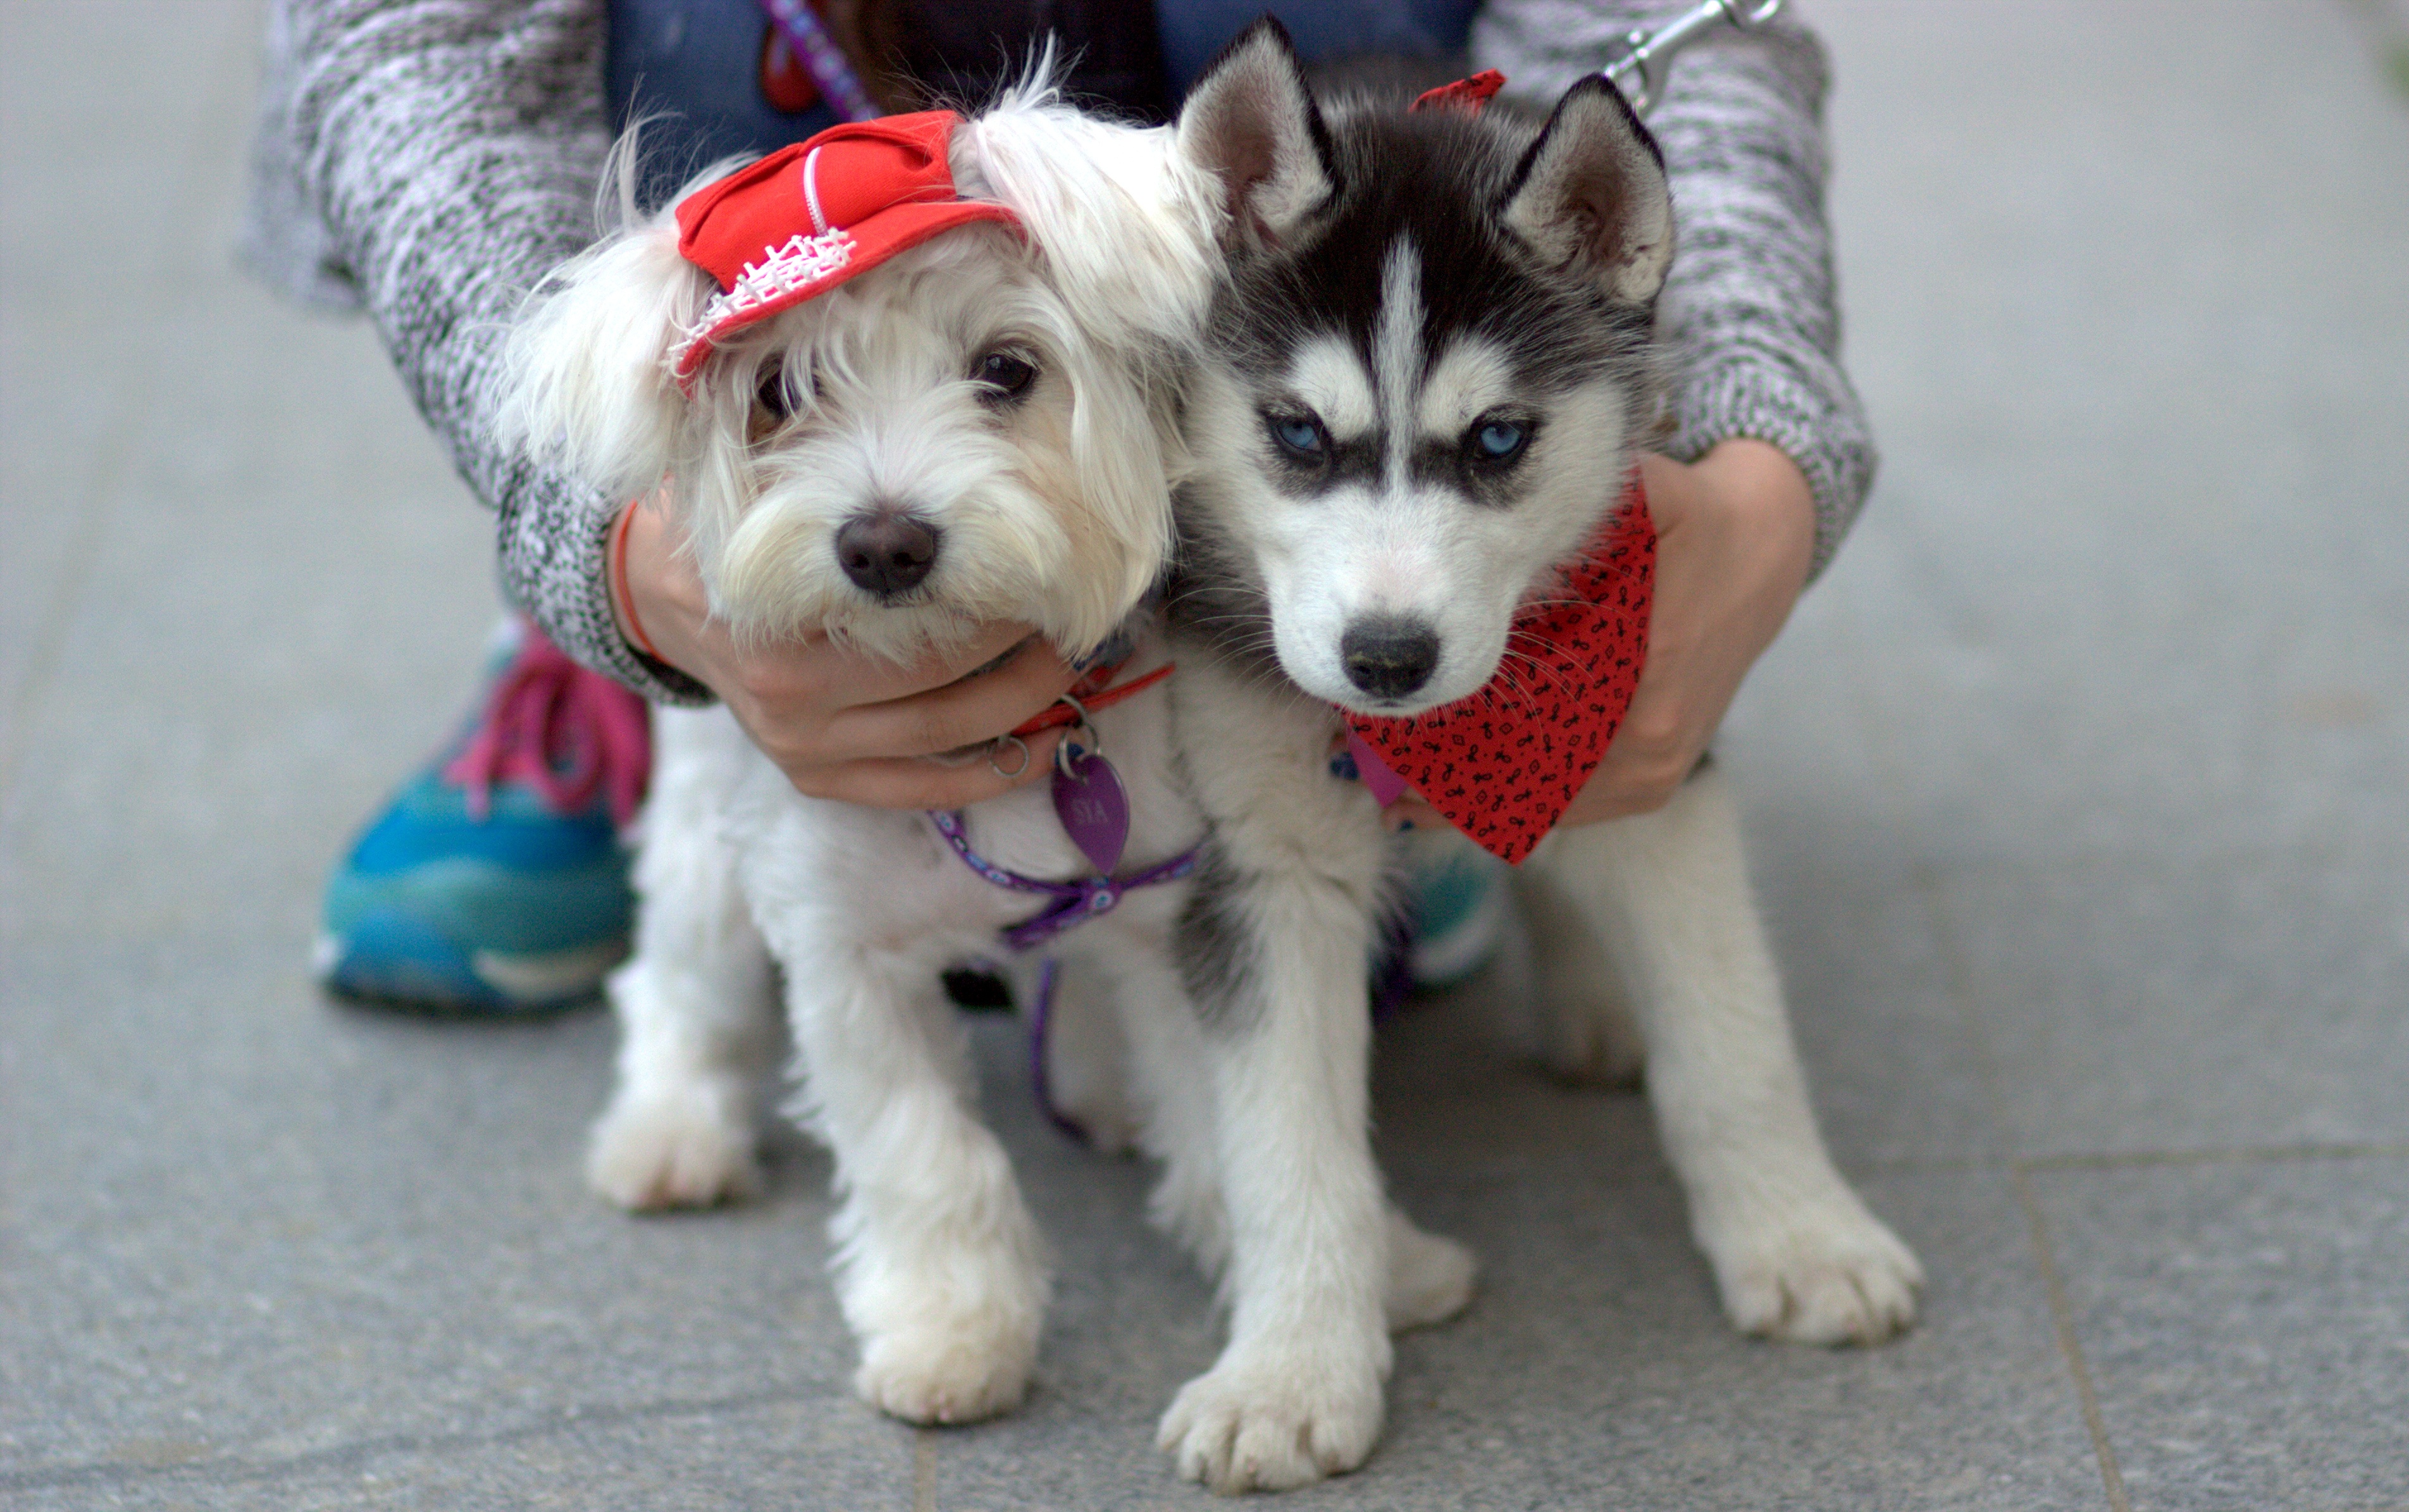
white, puppy, dog, cute, mammal, husky, cap, vertebrate, pair, dog breed, bichon, siberian husky, dog like mammal, dog breed group, dog crossbreeds